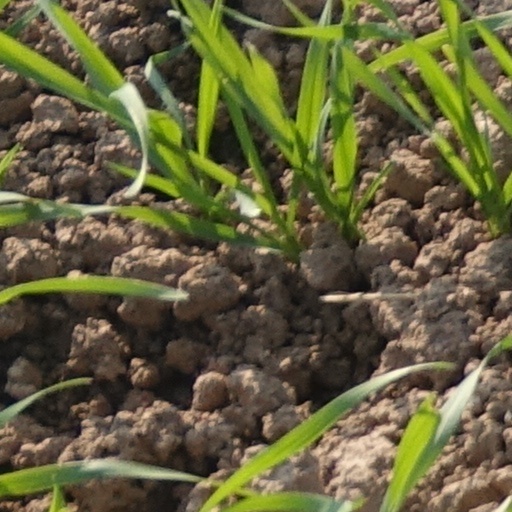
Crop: wheat